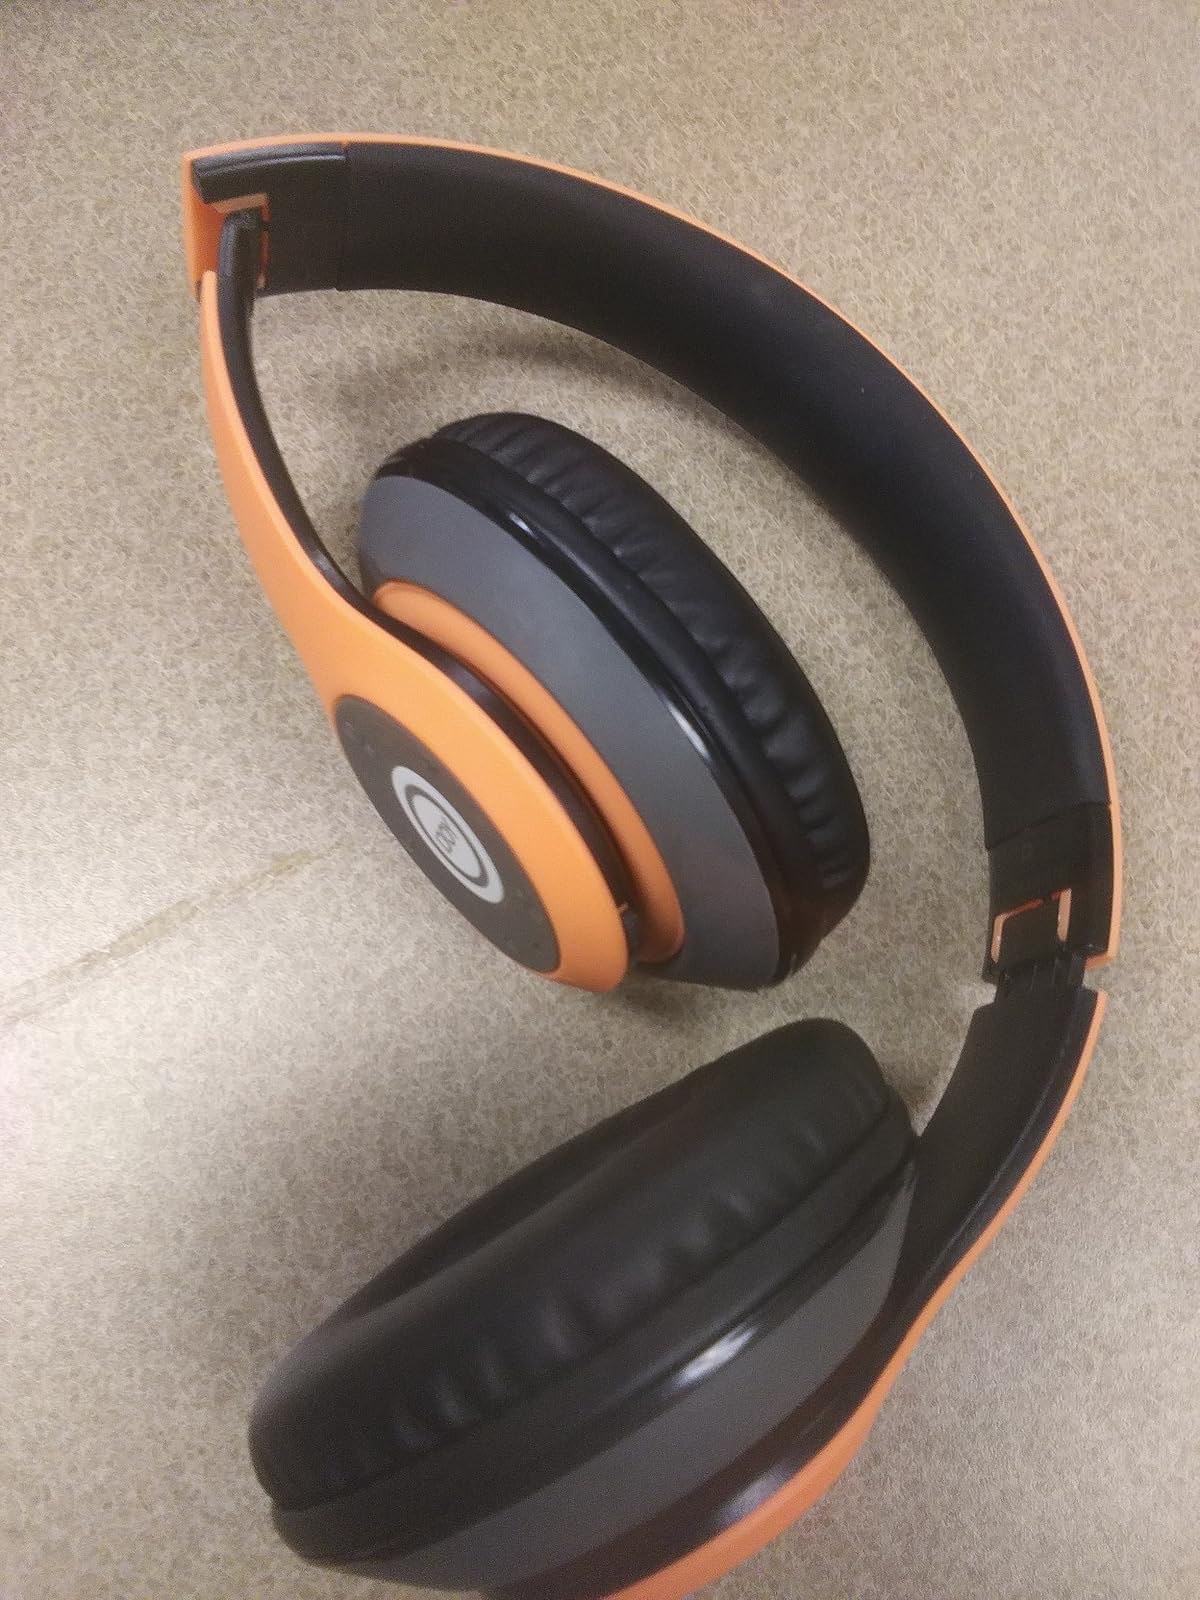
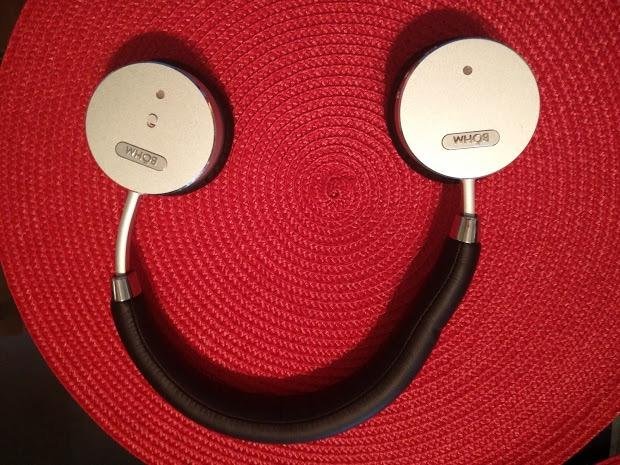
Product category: headphones
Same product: no